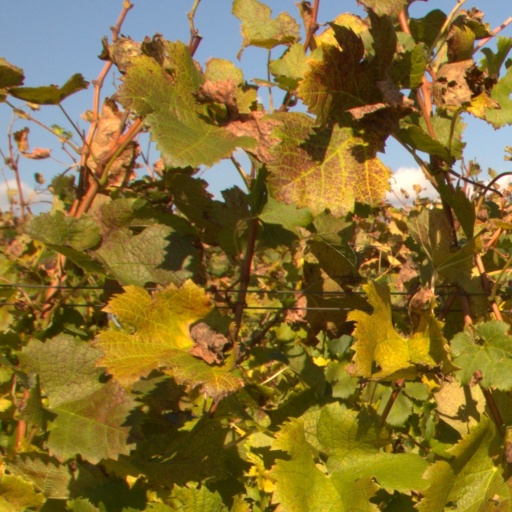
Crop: grape